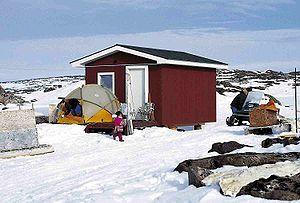
Sur un bateau, une cabine désigne une pièce d'habitation pour une ou plusieurs personnes.